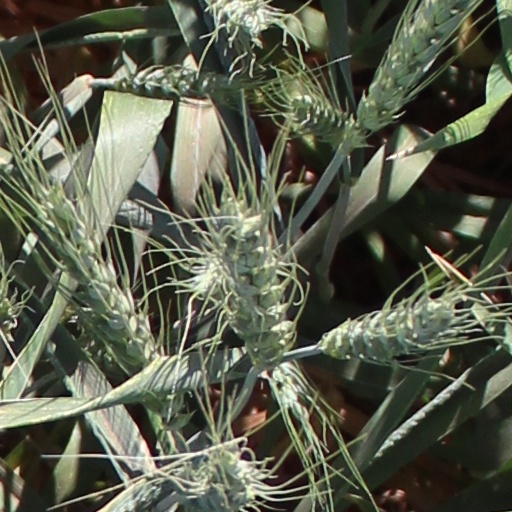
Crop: wheat